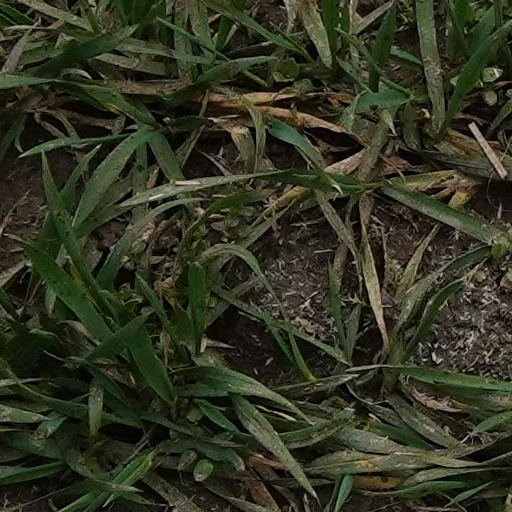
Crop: wheat